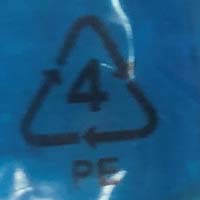
Plastic recycling code class: 4_low_density_polyethylene_PE-LD